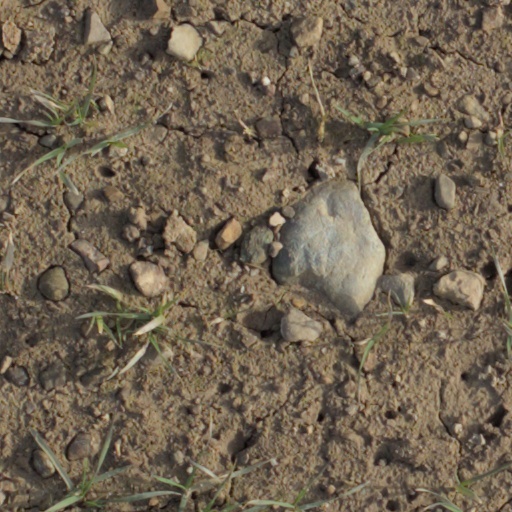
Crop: wheat